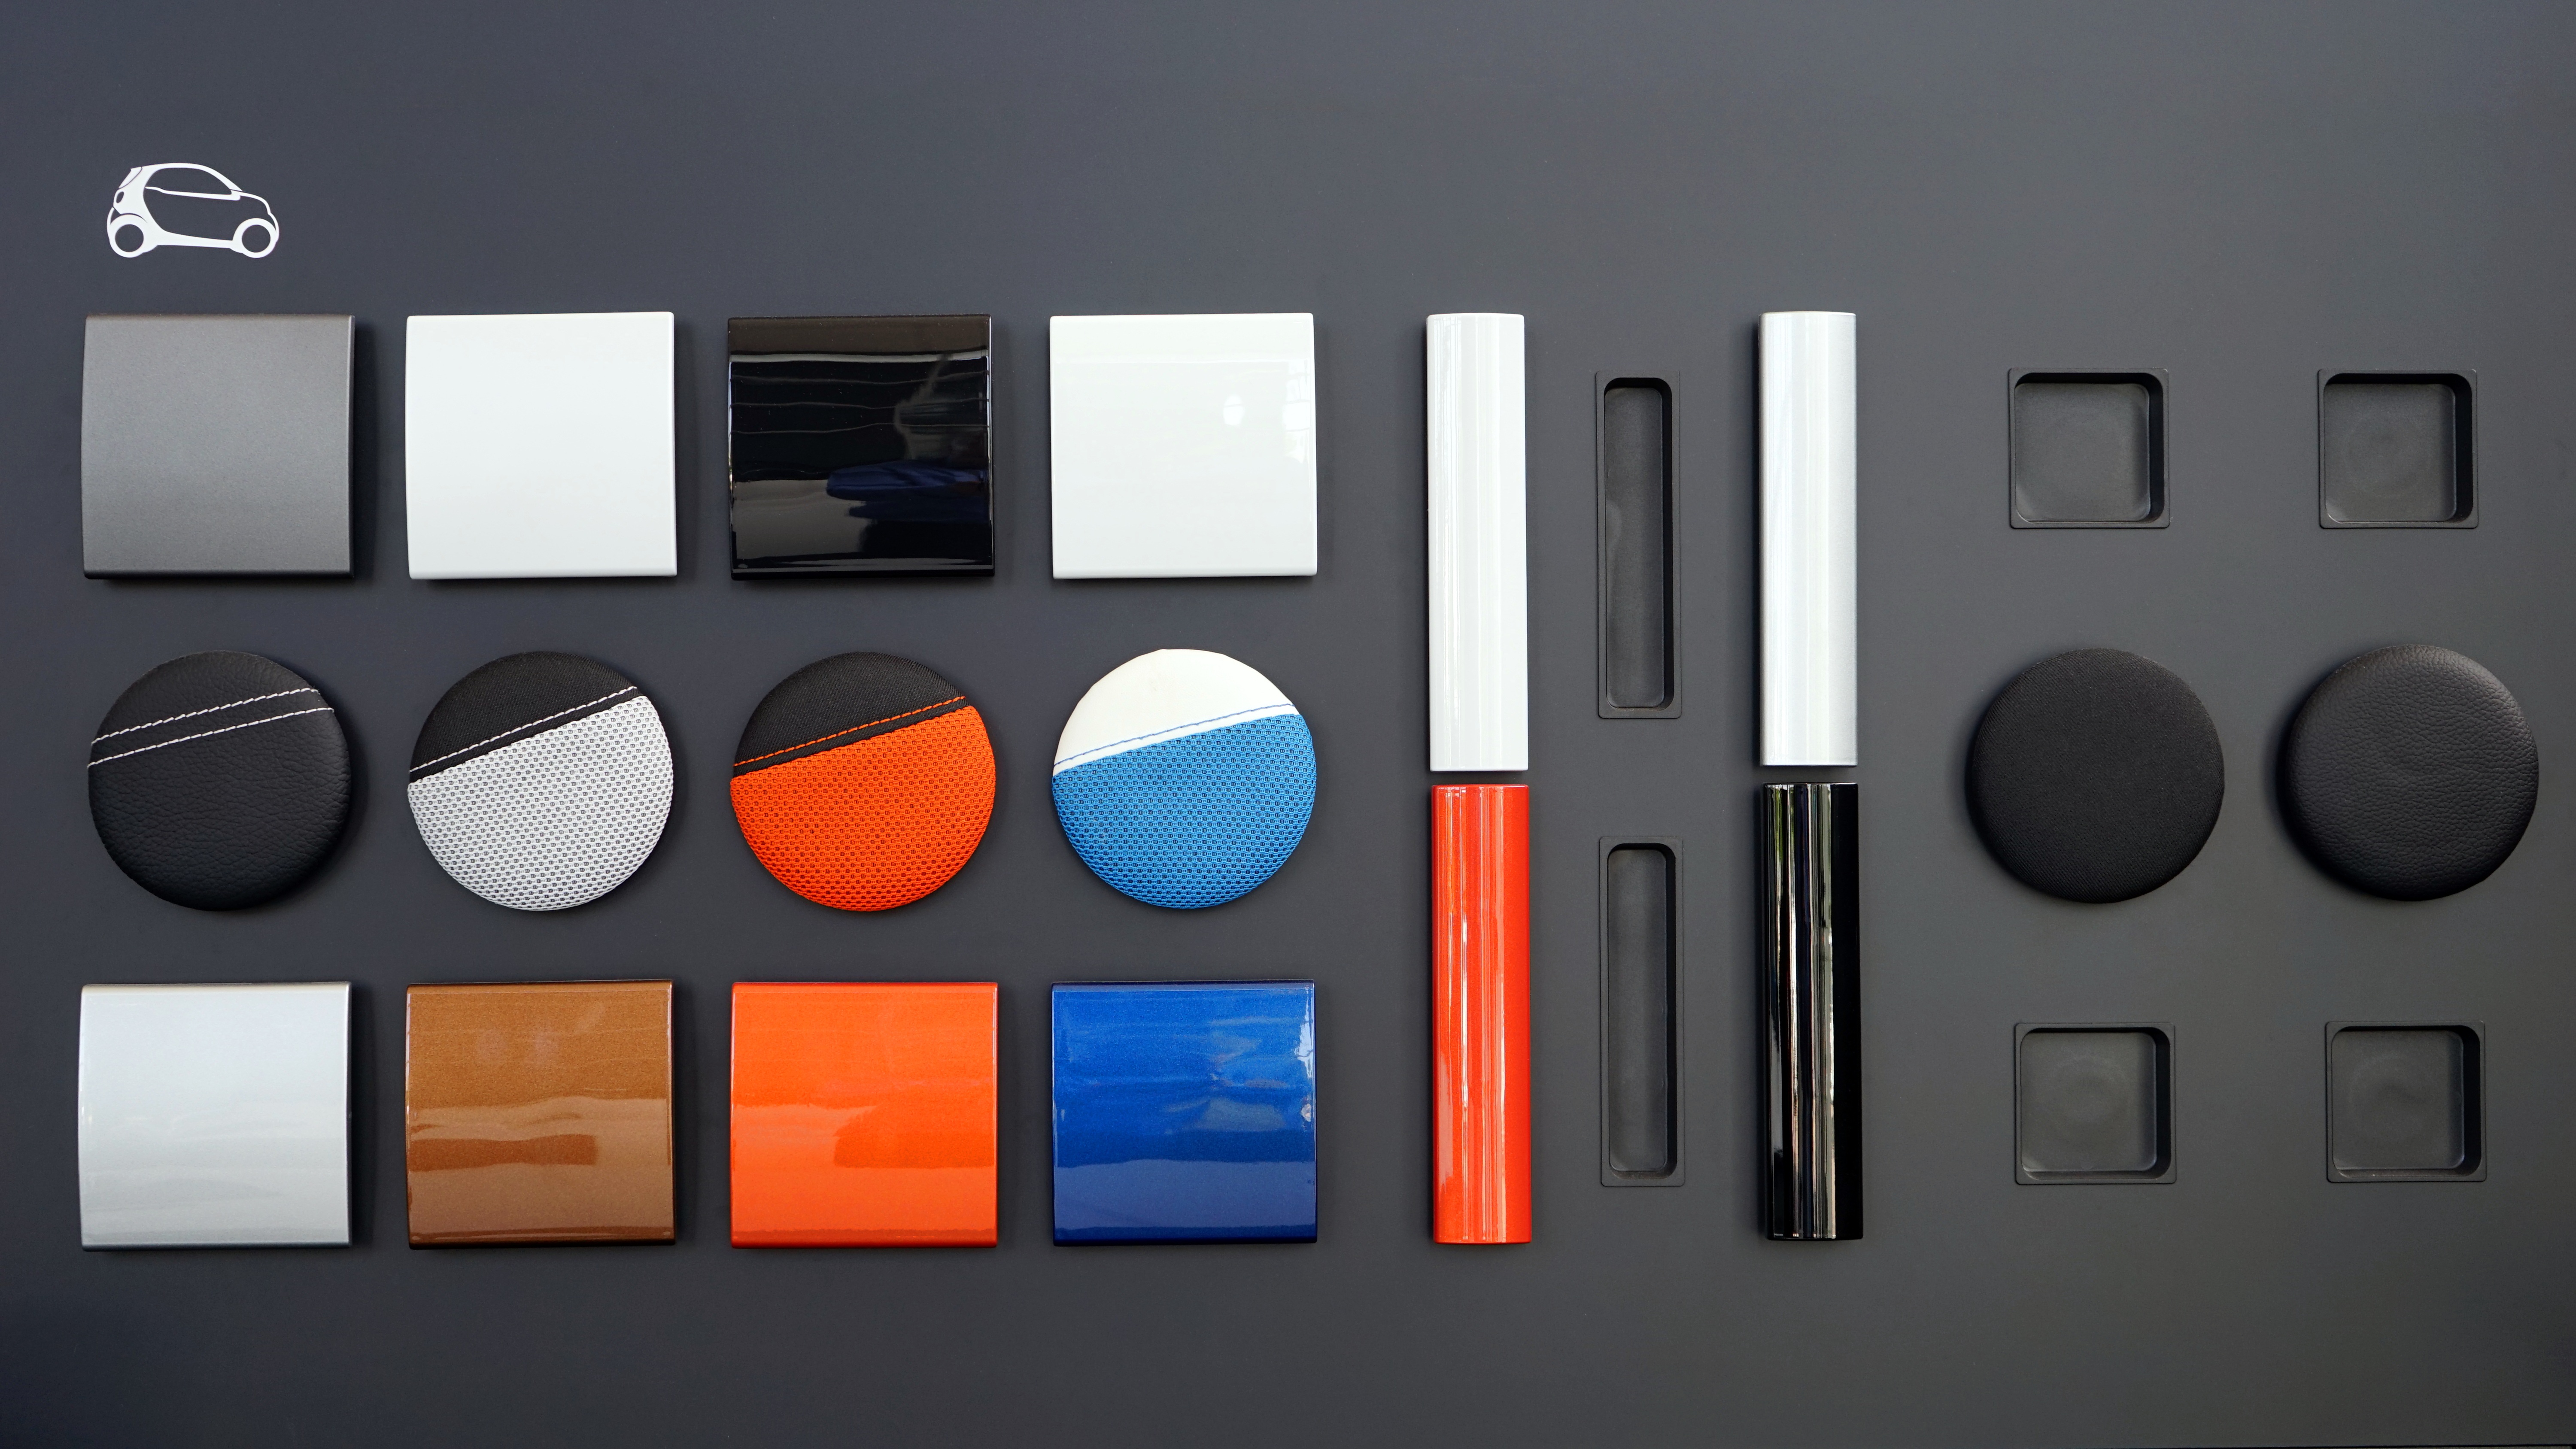
leather, car, automobile, seat, interior, transportation, vehicle, equipment, gear, color, auto, black, dashboard, modern, automotive, cockpit, brand, car interior, product, font, luxury, design, eye, comfort, organ, multimedia, smart, comfortable, luxurious